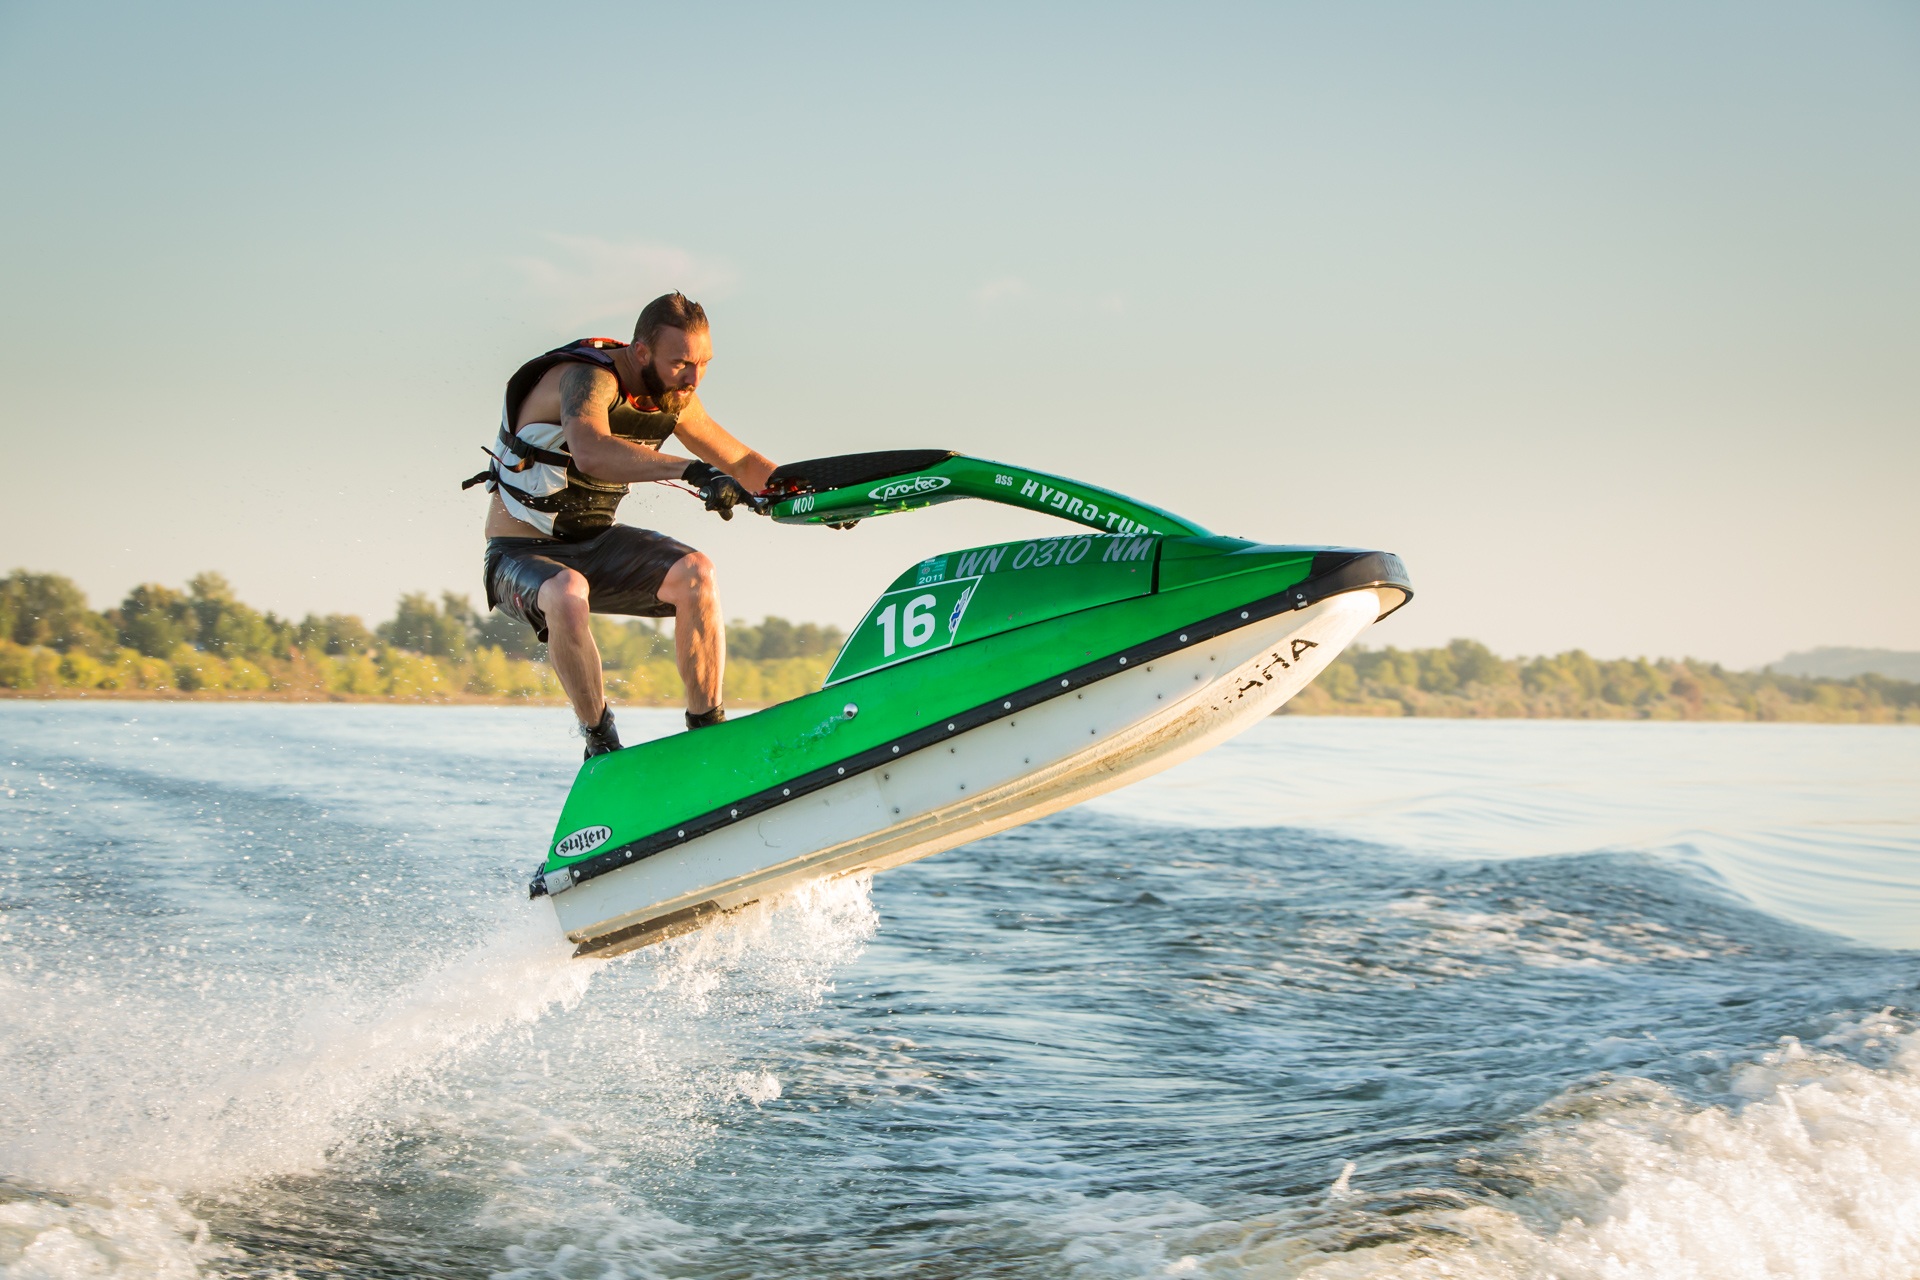
man, sea, water, sport, boat, wave, recreation, jet, vehicle, sailing, jetski, motorboat, activity, wakeboarding, sunny, sports, boating, windsurfing, ski, fast, watercraft, motorsport, water sport, jet ski, outdoor recreation, skiff, surfing equipment and supplies, watercraft rowing, powerboating, personal water craft, towed water sport